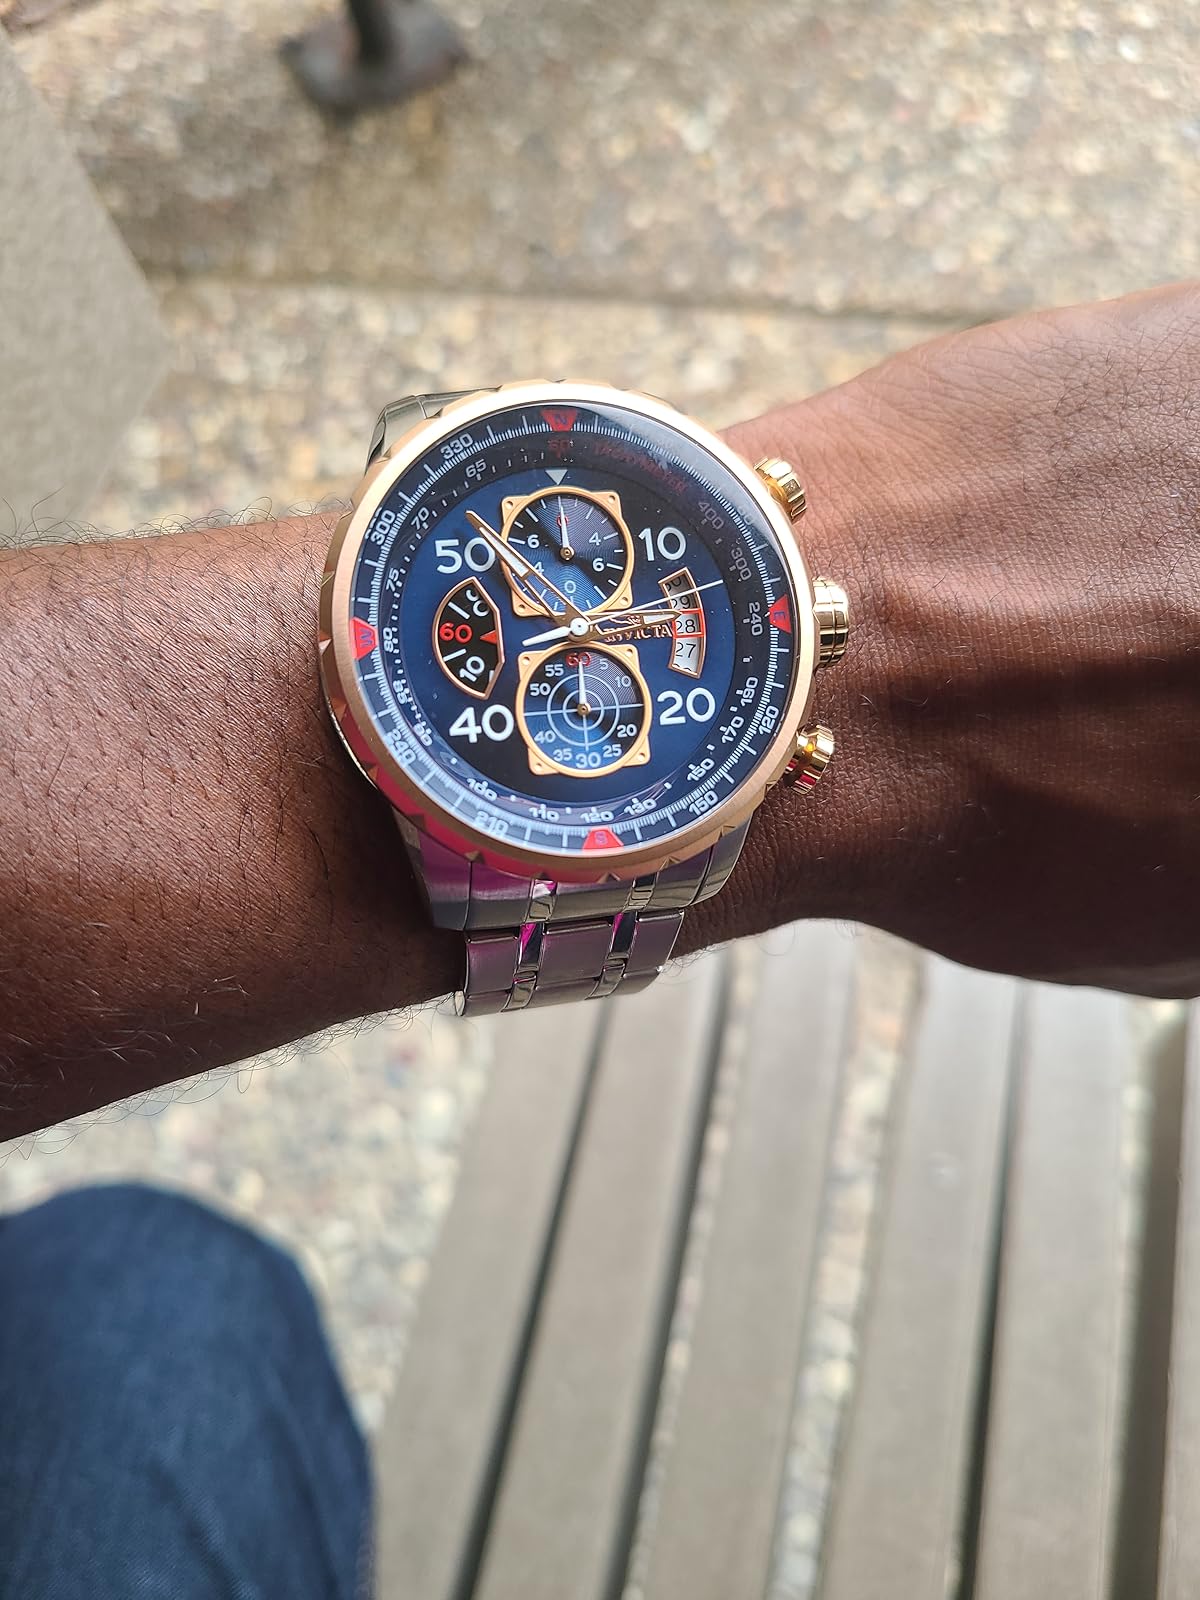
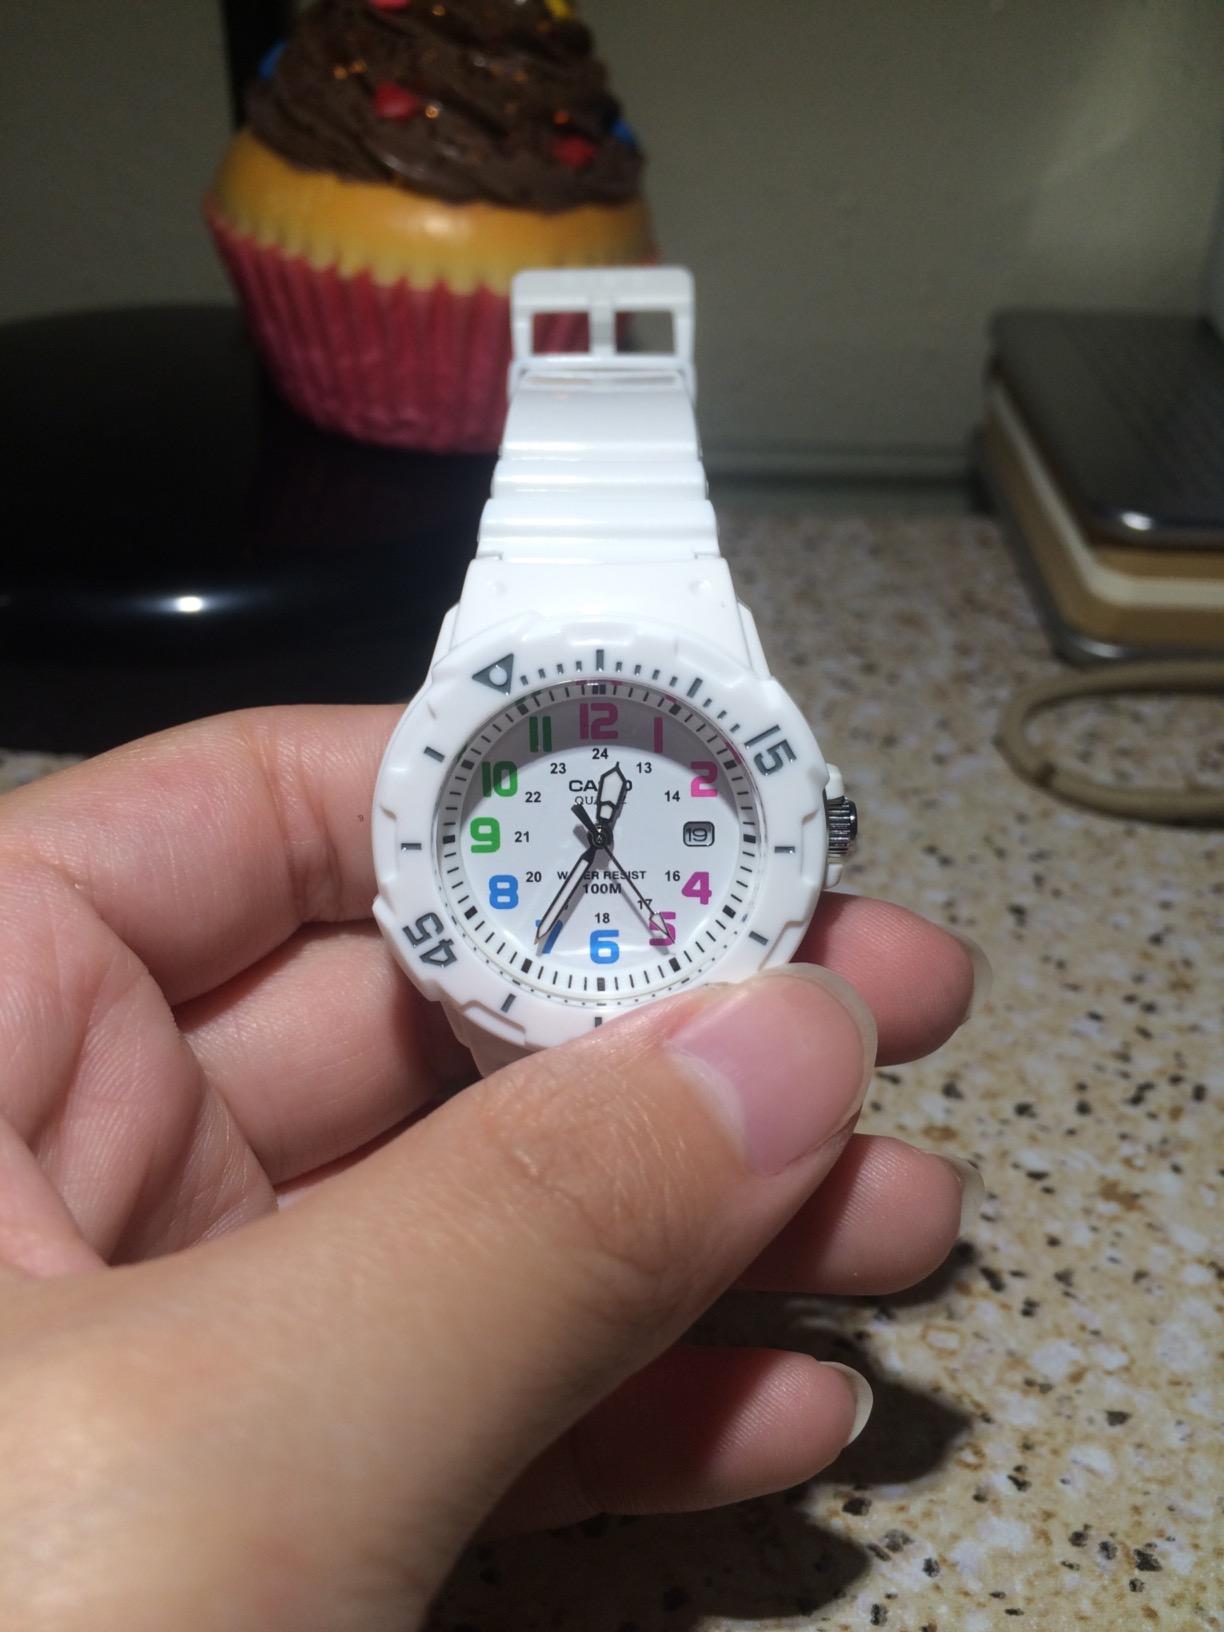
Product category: accessories_watch
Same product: no